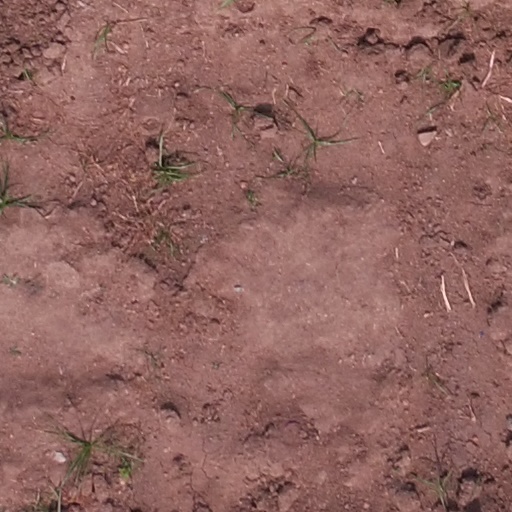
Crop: maize; corn